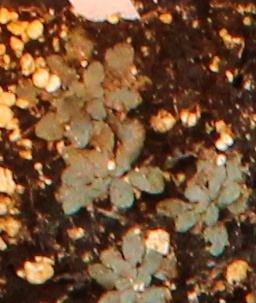
Label: Horseweed